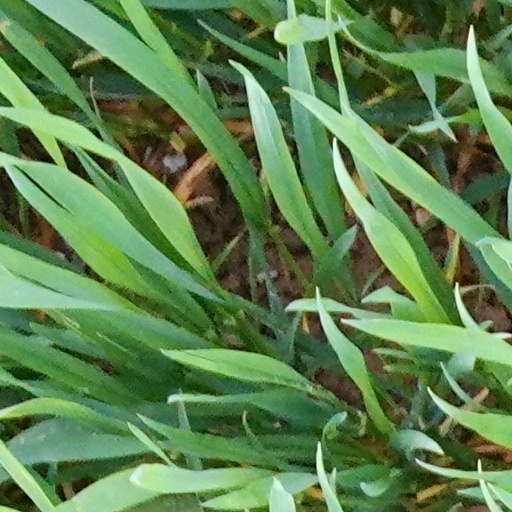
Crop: wheat